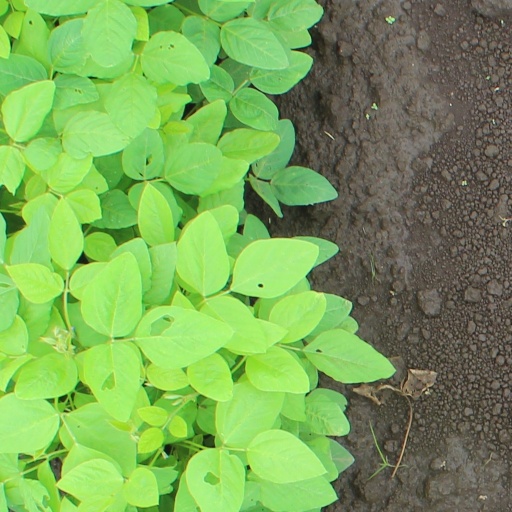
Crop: soybean